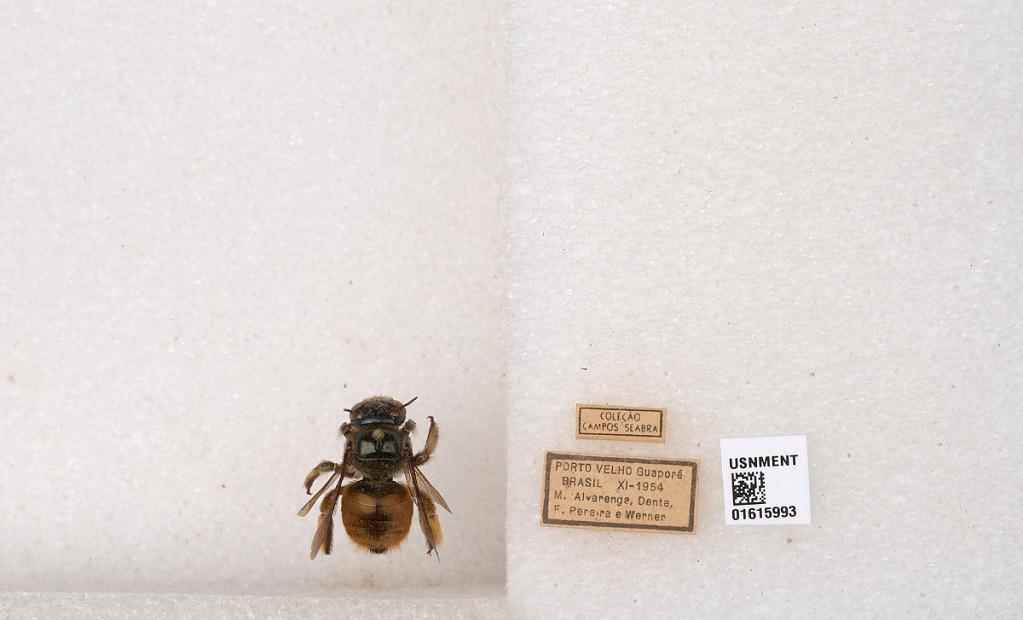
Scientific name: Xylocopa (Schonnherria) ornata Smith
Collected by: M. Alvarenga, Dente, F. Pereira & Werner
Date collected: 1954-11-1
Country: Brazil
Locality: Porto Velho, Guapore